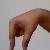
The image shows a hand gesture representing the letter 'Q' in Indian Sign Language.